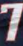
Number: 7